Carrie Williams

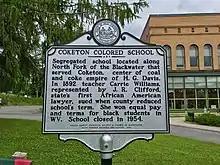
The state historical marker in Thomas detailing the Coketon Colored School

In 2011, Williams and her case were recognized with a highway historical marker as part of the West Virginia Highway Historical Marker Program, which is managed by West Virginia Archives and History, a part of the West Virginia Division of Culture and History. The marker, located at the Tucker County Courthouse in Parsons, reads: